Vladimir Yourkevitch

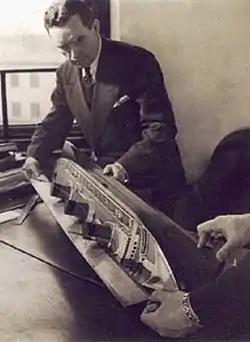
Vladimir Yourkevitch working on design of SS "Normandie"

Vladimir Yourkevitch (also spelled Yourkevitch, 1885 in Moscow – December 13, 1964) was a Russian naval engineer, and a designer of the Ocean Liner . He worked in Russia, France, and the United States.